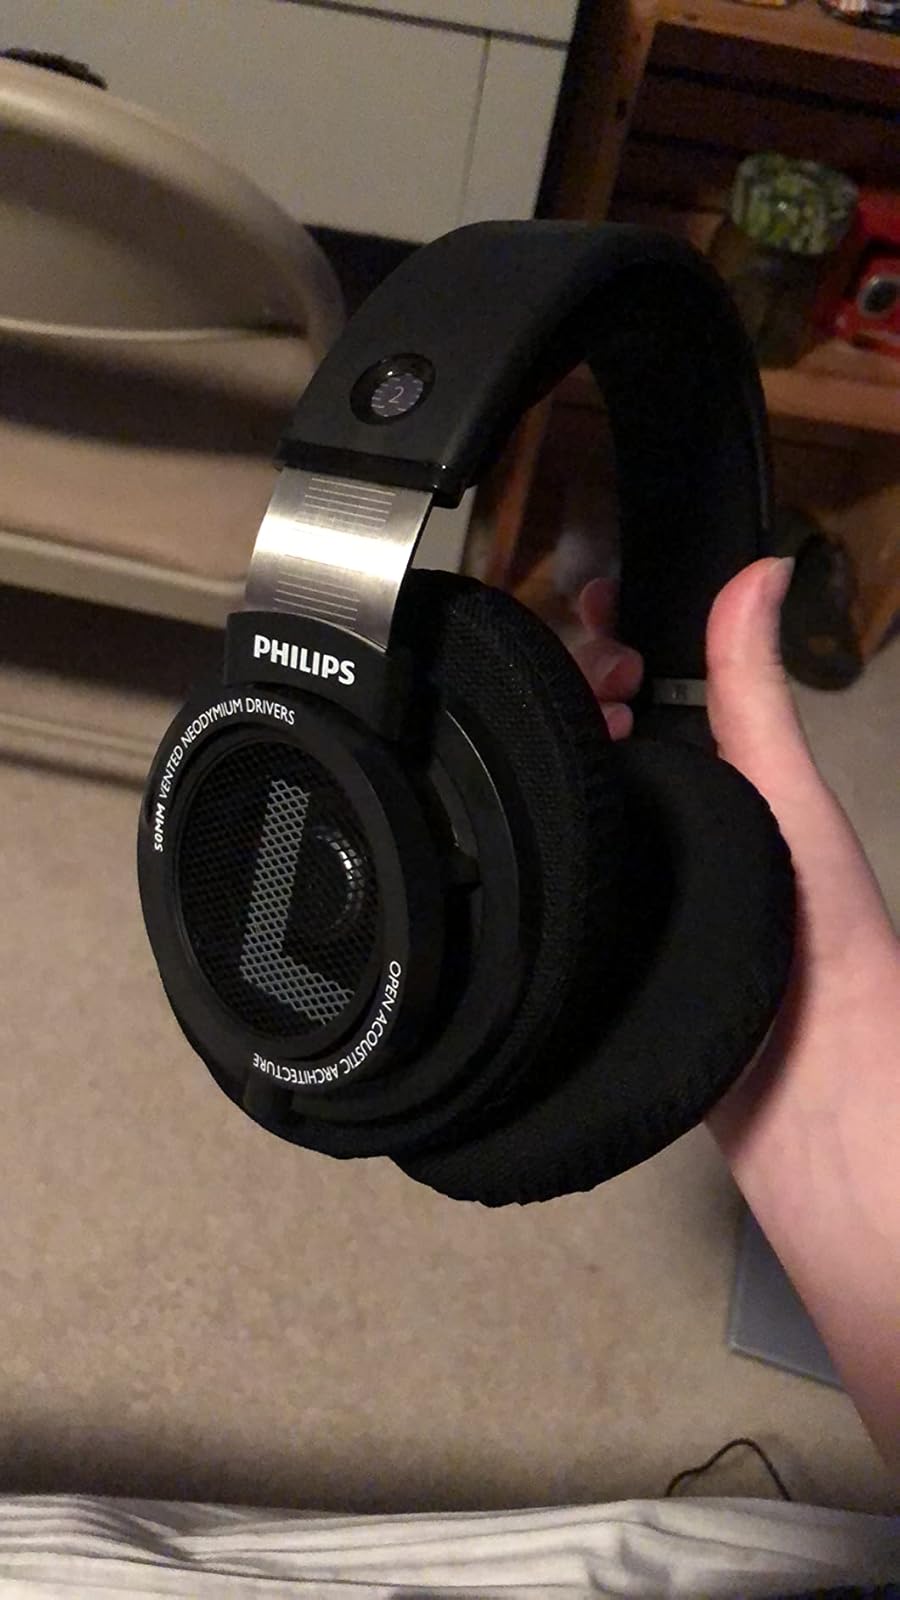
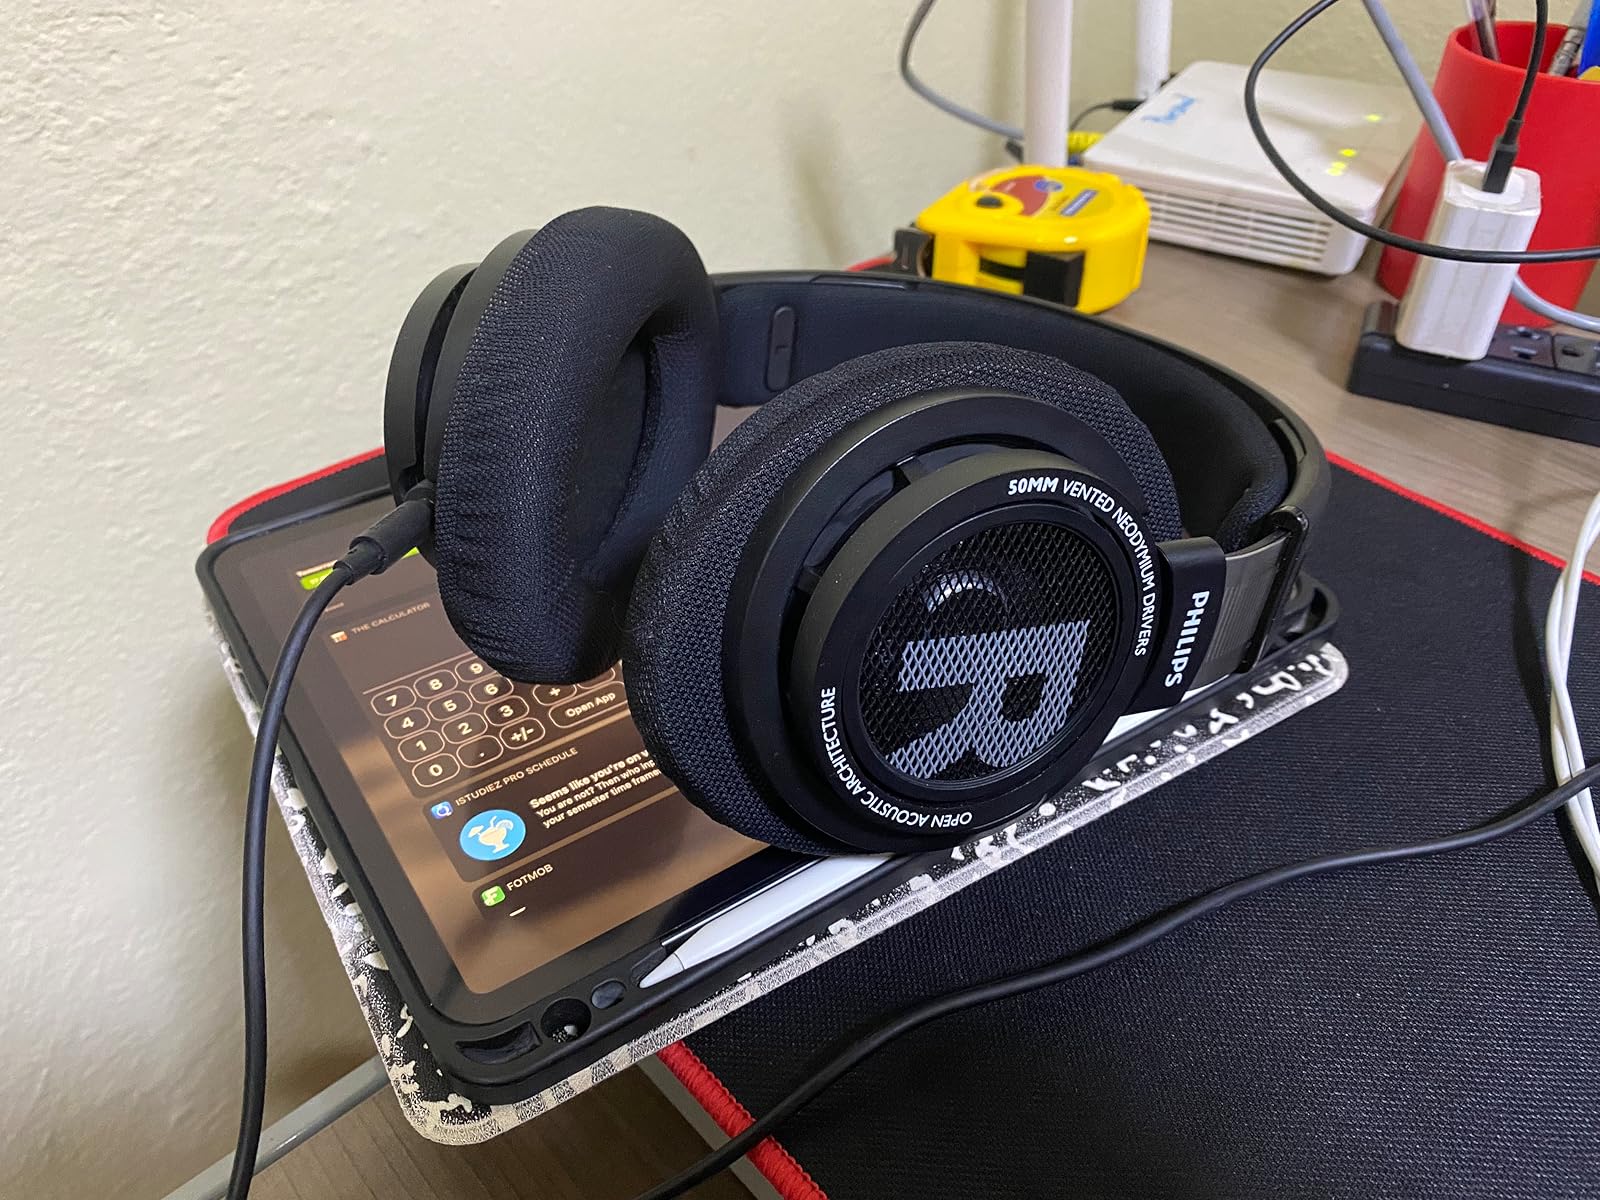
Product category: headphones
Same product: yes